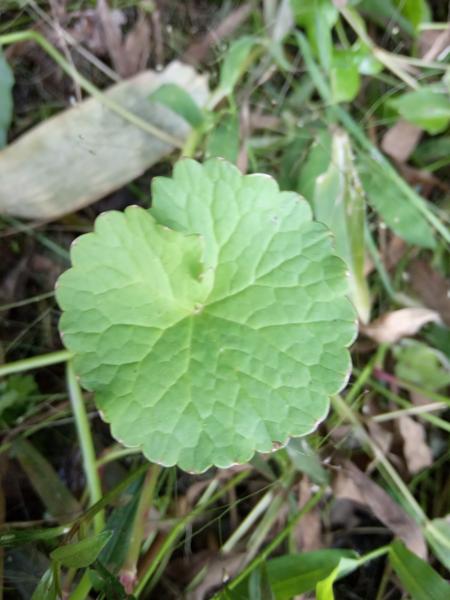
Weed species: Centella asiatica